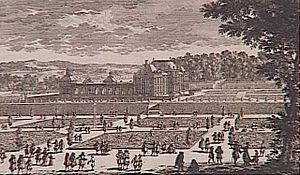
Château du Raincy. Gravure du XVIIe siècle.
Le Raincy est une commune française huppée située dans le département de la Seine-Saint-Denis, dont elle est sous-préfecture, en région Île-de-France.
Le château du Raincy est un château, aujourd'hui disparu, qui a été construit entre 1643 et 1650 pour Jacques Bordier, intendant des finances, à l'emplacement d'un ancien prieuré de l'abbaye bénédictine de Tiron sur la route de Paris à Meaux, sur la commune actuelle du Raincy. Il a été détruit en 1819.